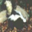
Label: skunk